Beeston Tor Hoard

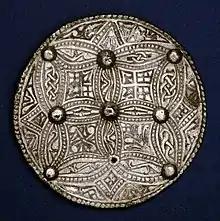
Sheet disc brooch, Beeston Tor hoard

The smallest brooch has an openwork design with a niello background. A beaded outer rim contains a central cross motif with expanded terminals, each containing a boss (raised ornament). Three of the five bosses positioned in the center of the brooch, connect the pin attachment to the base of the brooch. The ornamentation of the brooch includes animal motifs with beaked heads The zoomorphic designs on the brooch are nonidentical, and are mixed with interlacing and ivy-scrolls.